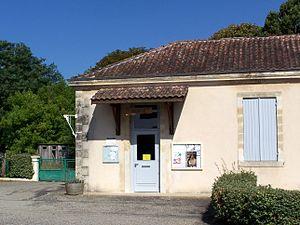
Mairie de Saint-Michel-de-Castelnau (Gironde, France)
Saint-Michel-de-Castelnau est une commune du Sud-Ouest de la France, située dans le département de la Gironde en région Nouvelle-Aquitaine.